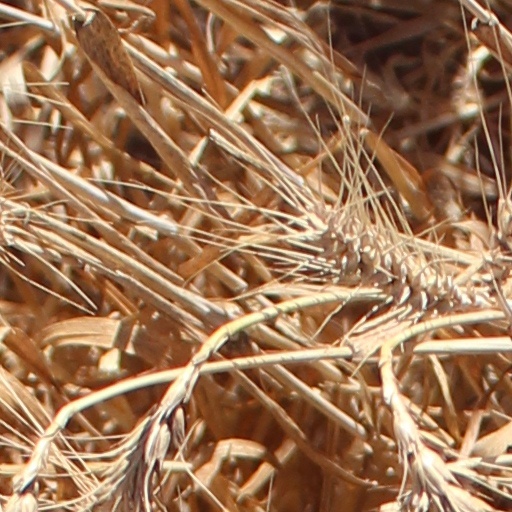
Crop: wheat